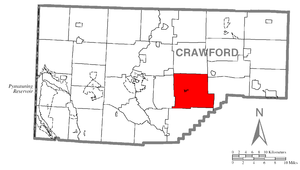
Randolph Township est un township, situé au centre-est du comté de Crawford, en Pennsylvanie, aux États-Unis. En 2010, il comptait une population de 1 782 habitants.